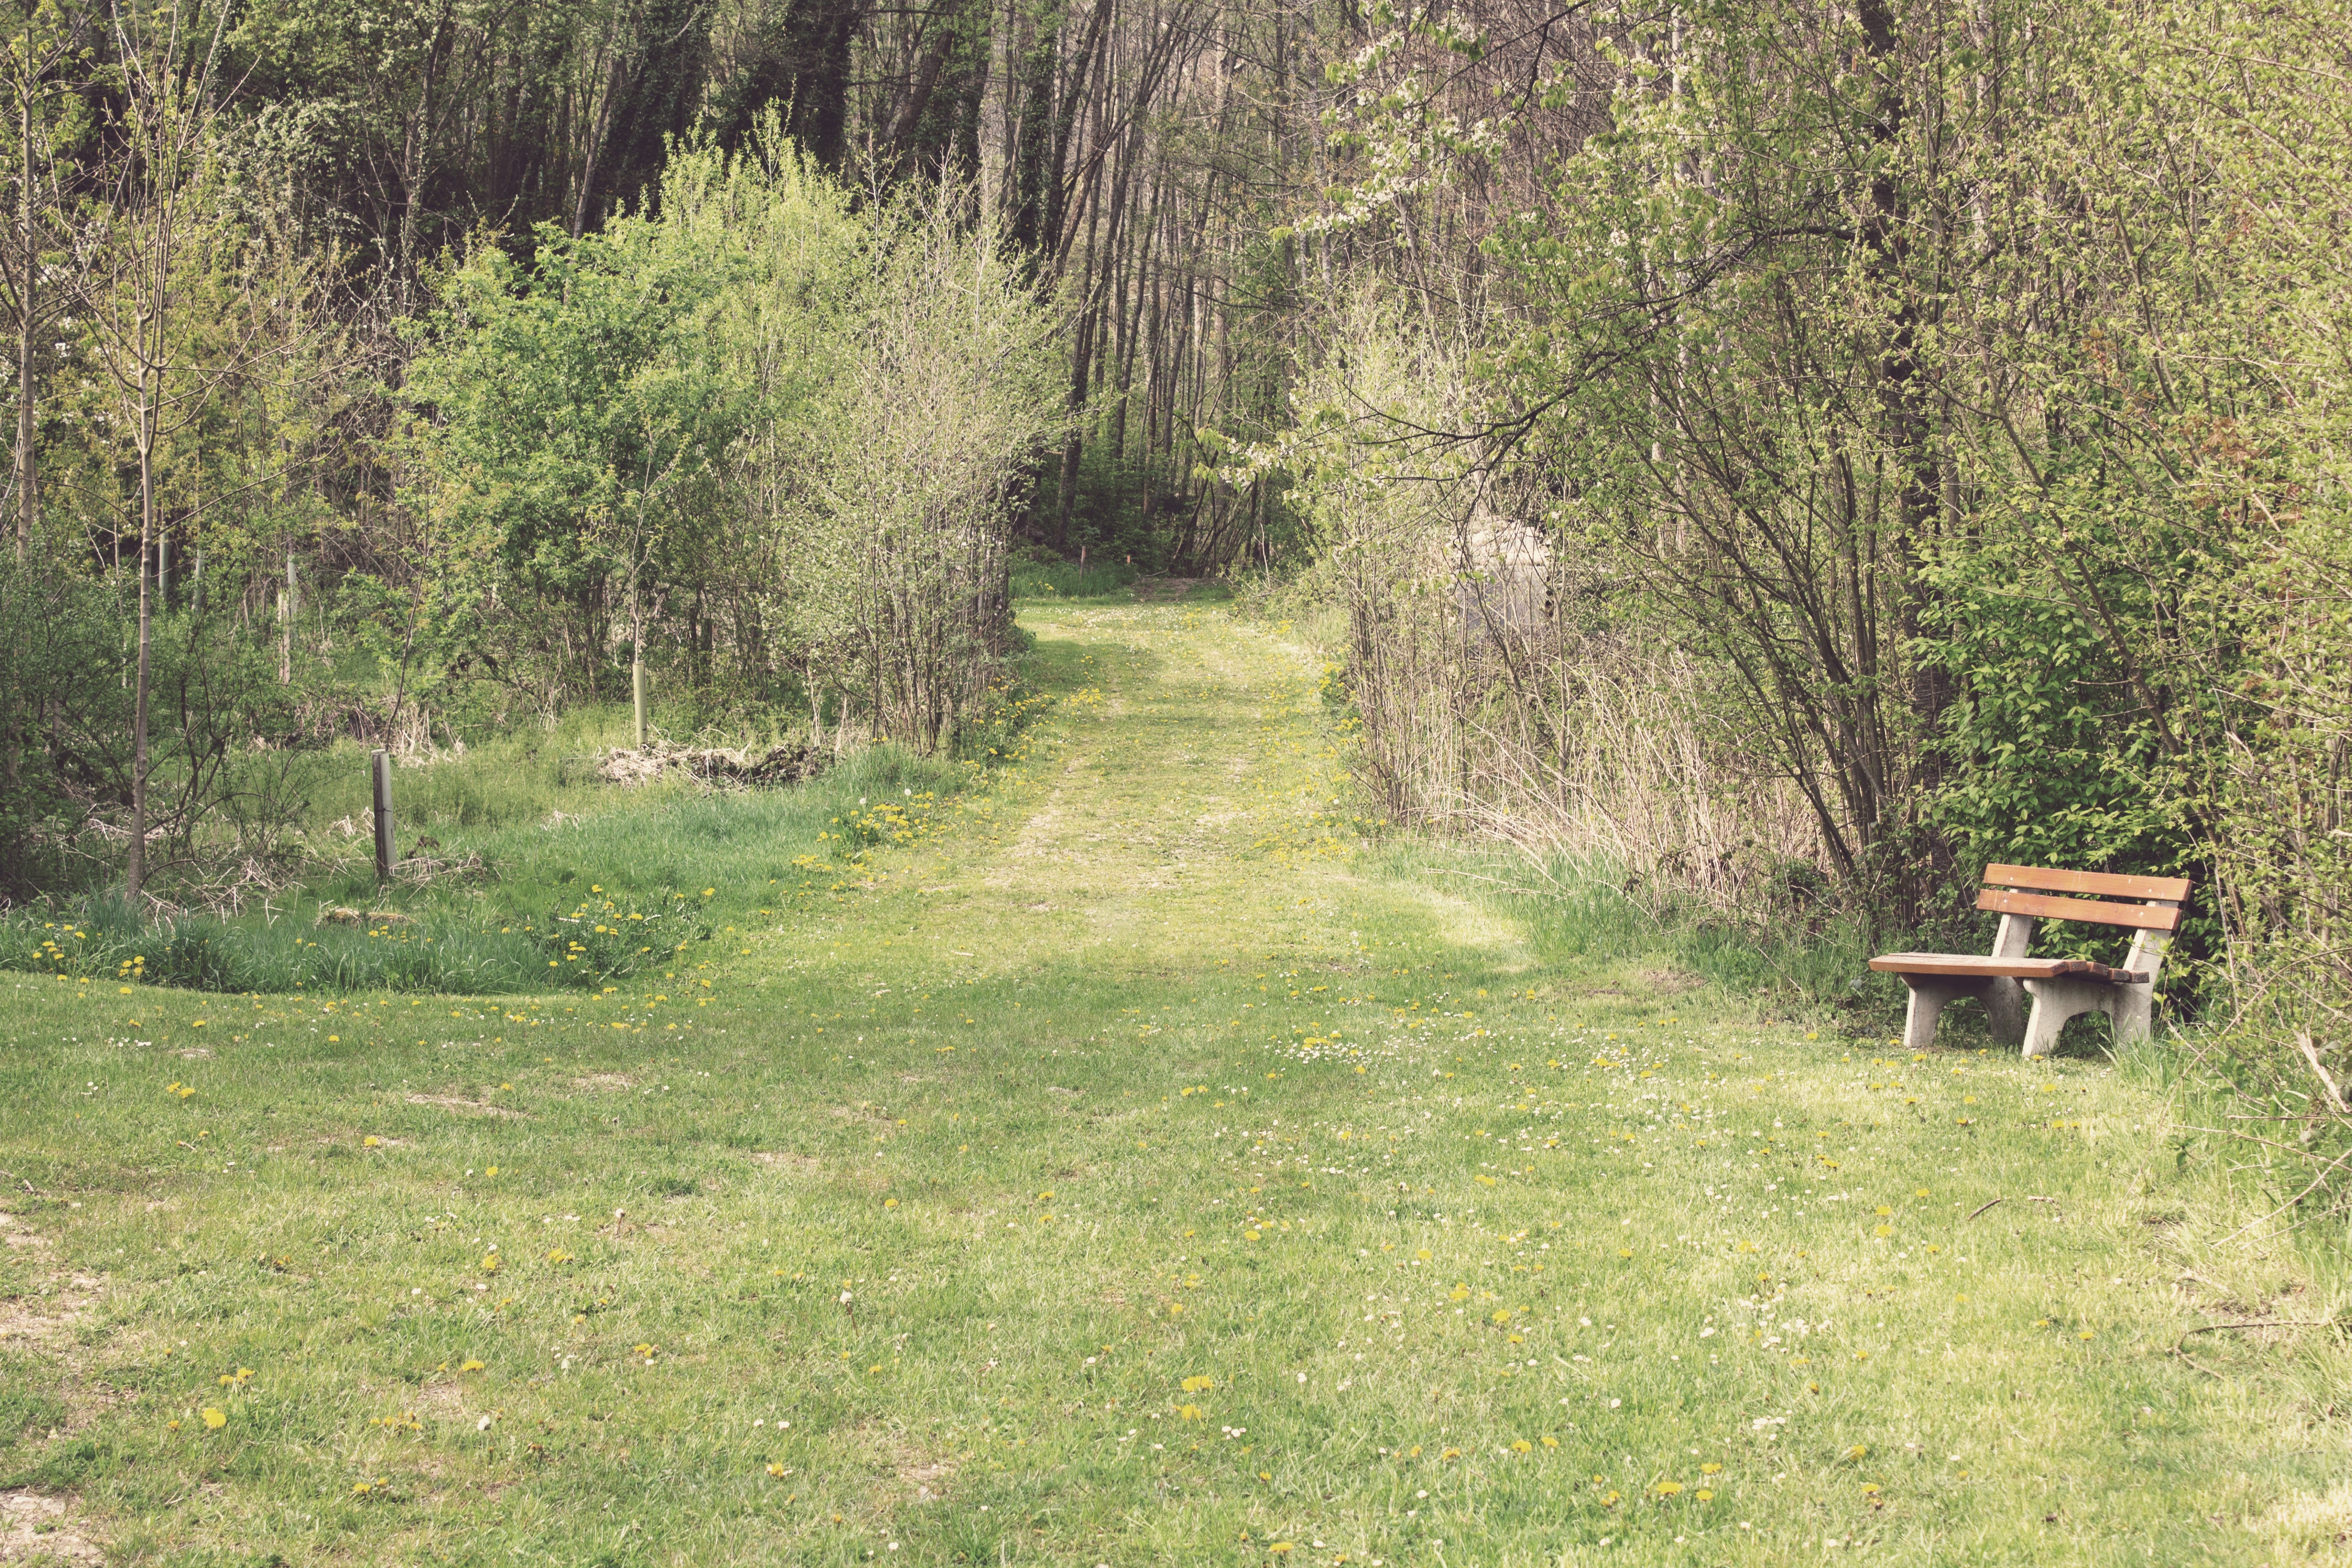
landscape, tree, nature, forest, grass, outdoor, wood, trail, lawn, meadow, prairie, countryside, summer, environment, europe, green, pasture, peaceful, natural, calm, season, shrub, scene, forrest, woodland, habitat, ecosystem, rural area, natural environment, land lot